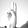
ASL letter: U